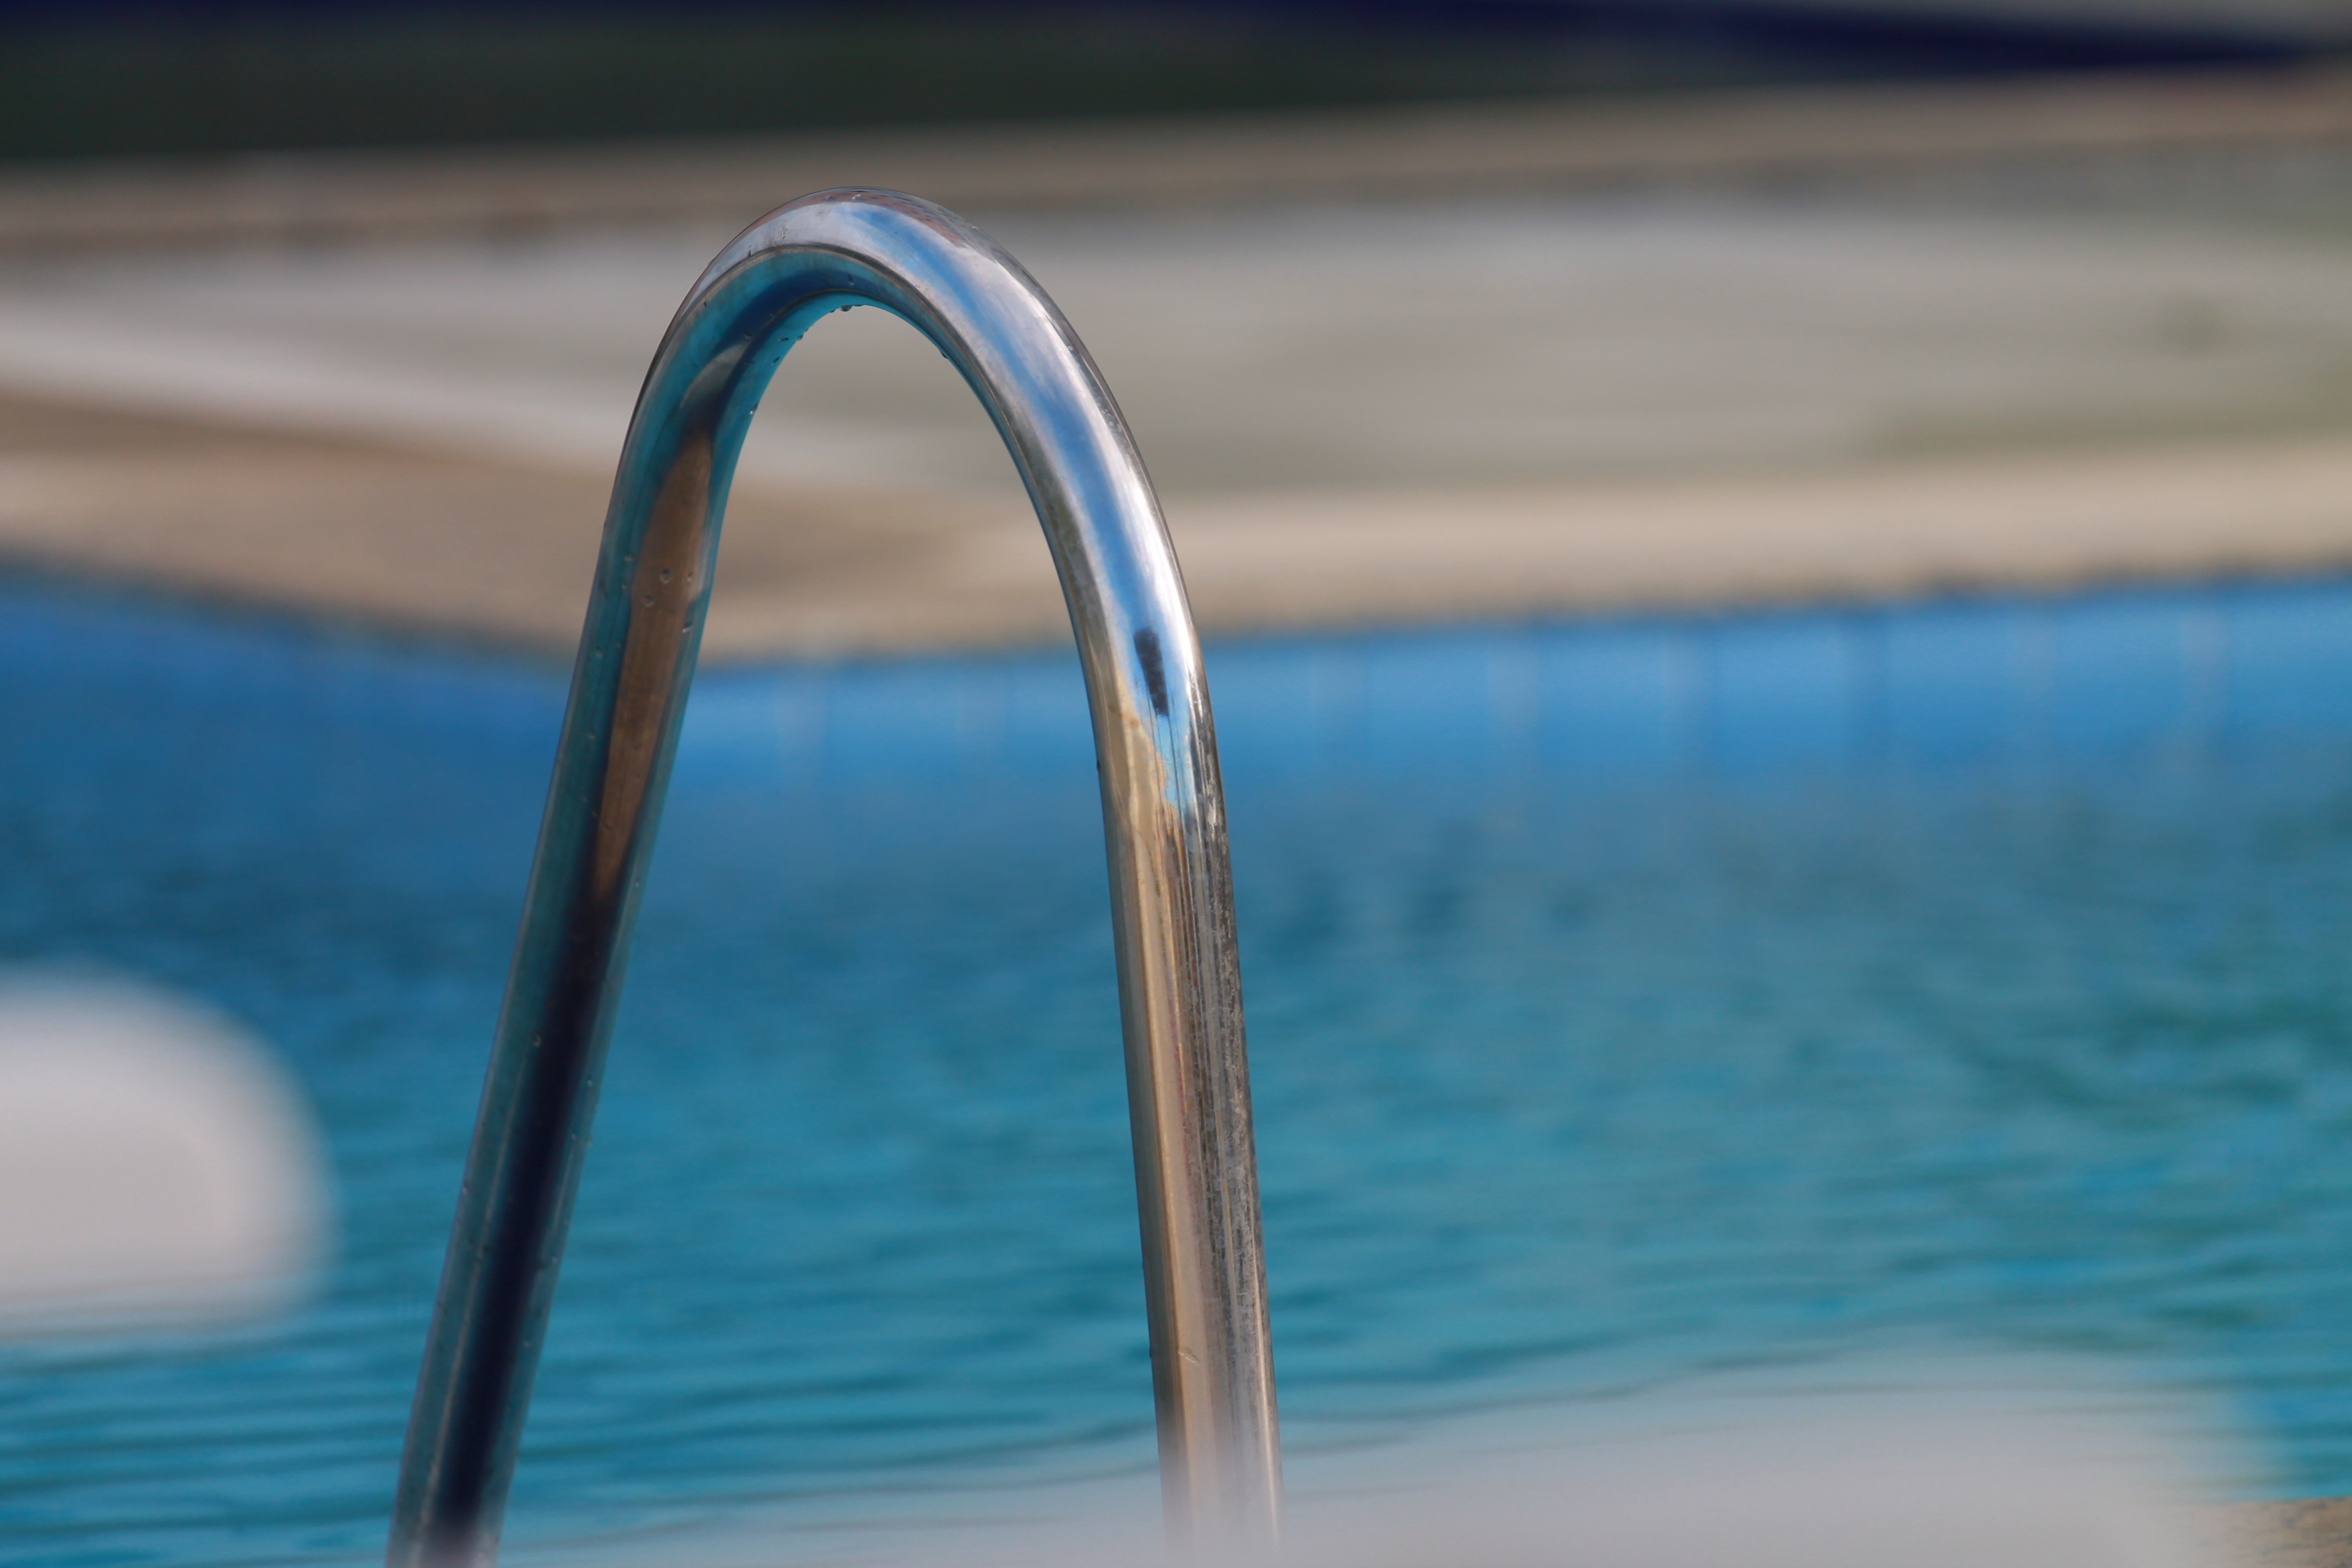
sea, water, wave, glass, summer, pool, reflection, blue, rest, close up, holidays, macro photography, hot pool